Cheryl LaFleur

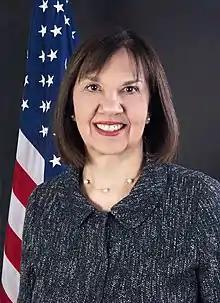
Official portrait, 2016

Cheryl LaFleur is an American attorney, executive, and government official who served as one of the 5 Commissioners of the Federal Energy Regulatory Commission (FERC) from 2010 to 2019. During her tenure as a Commissioner, she served as Chairman or Acting Chairman November 25, 2013 - April 14, 2015 and again January 23, 2017 - August 10, 2017. In September 2019, she was elected to the Board of Directors of ISO New England, beginning October 1, 2019.